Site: brandenburg
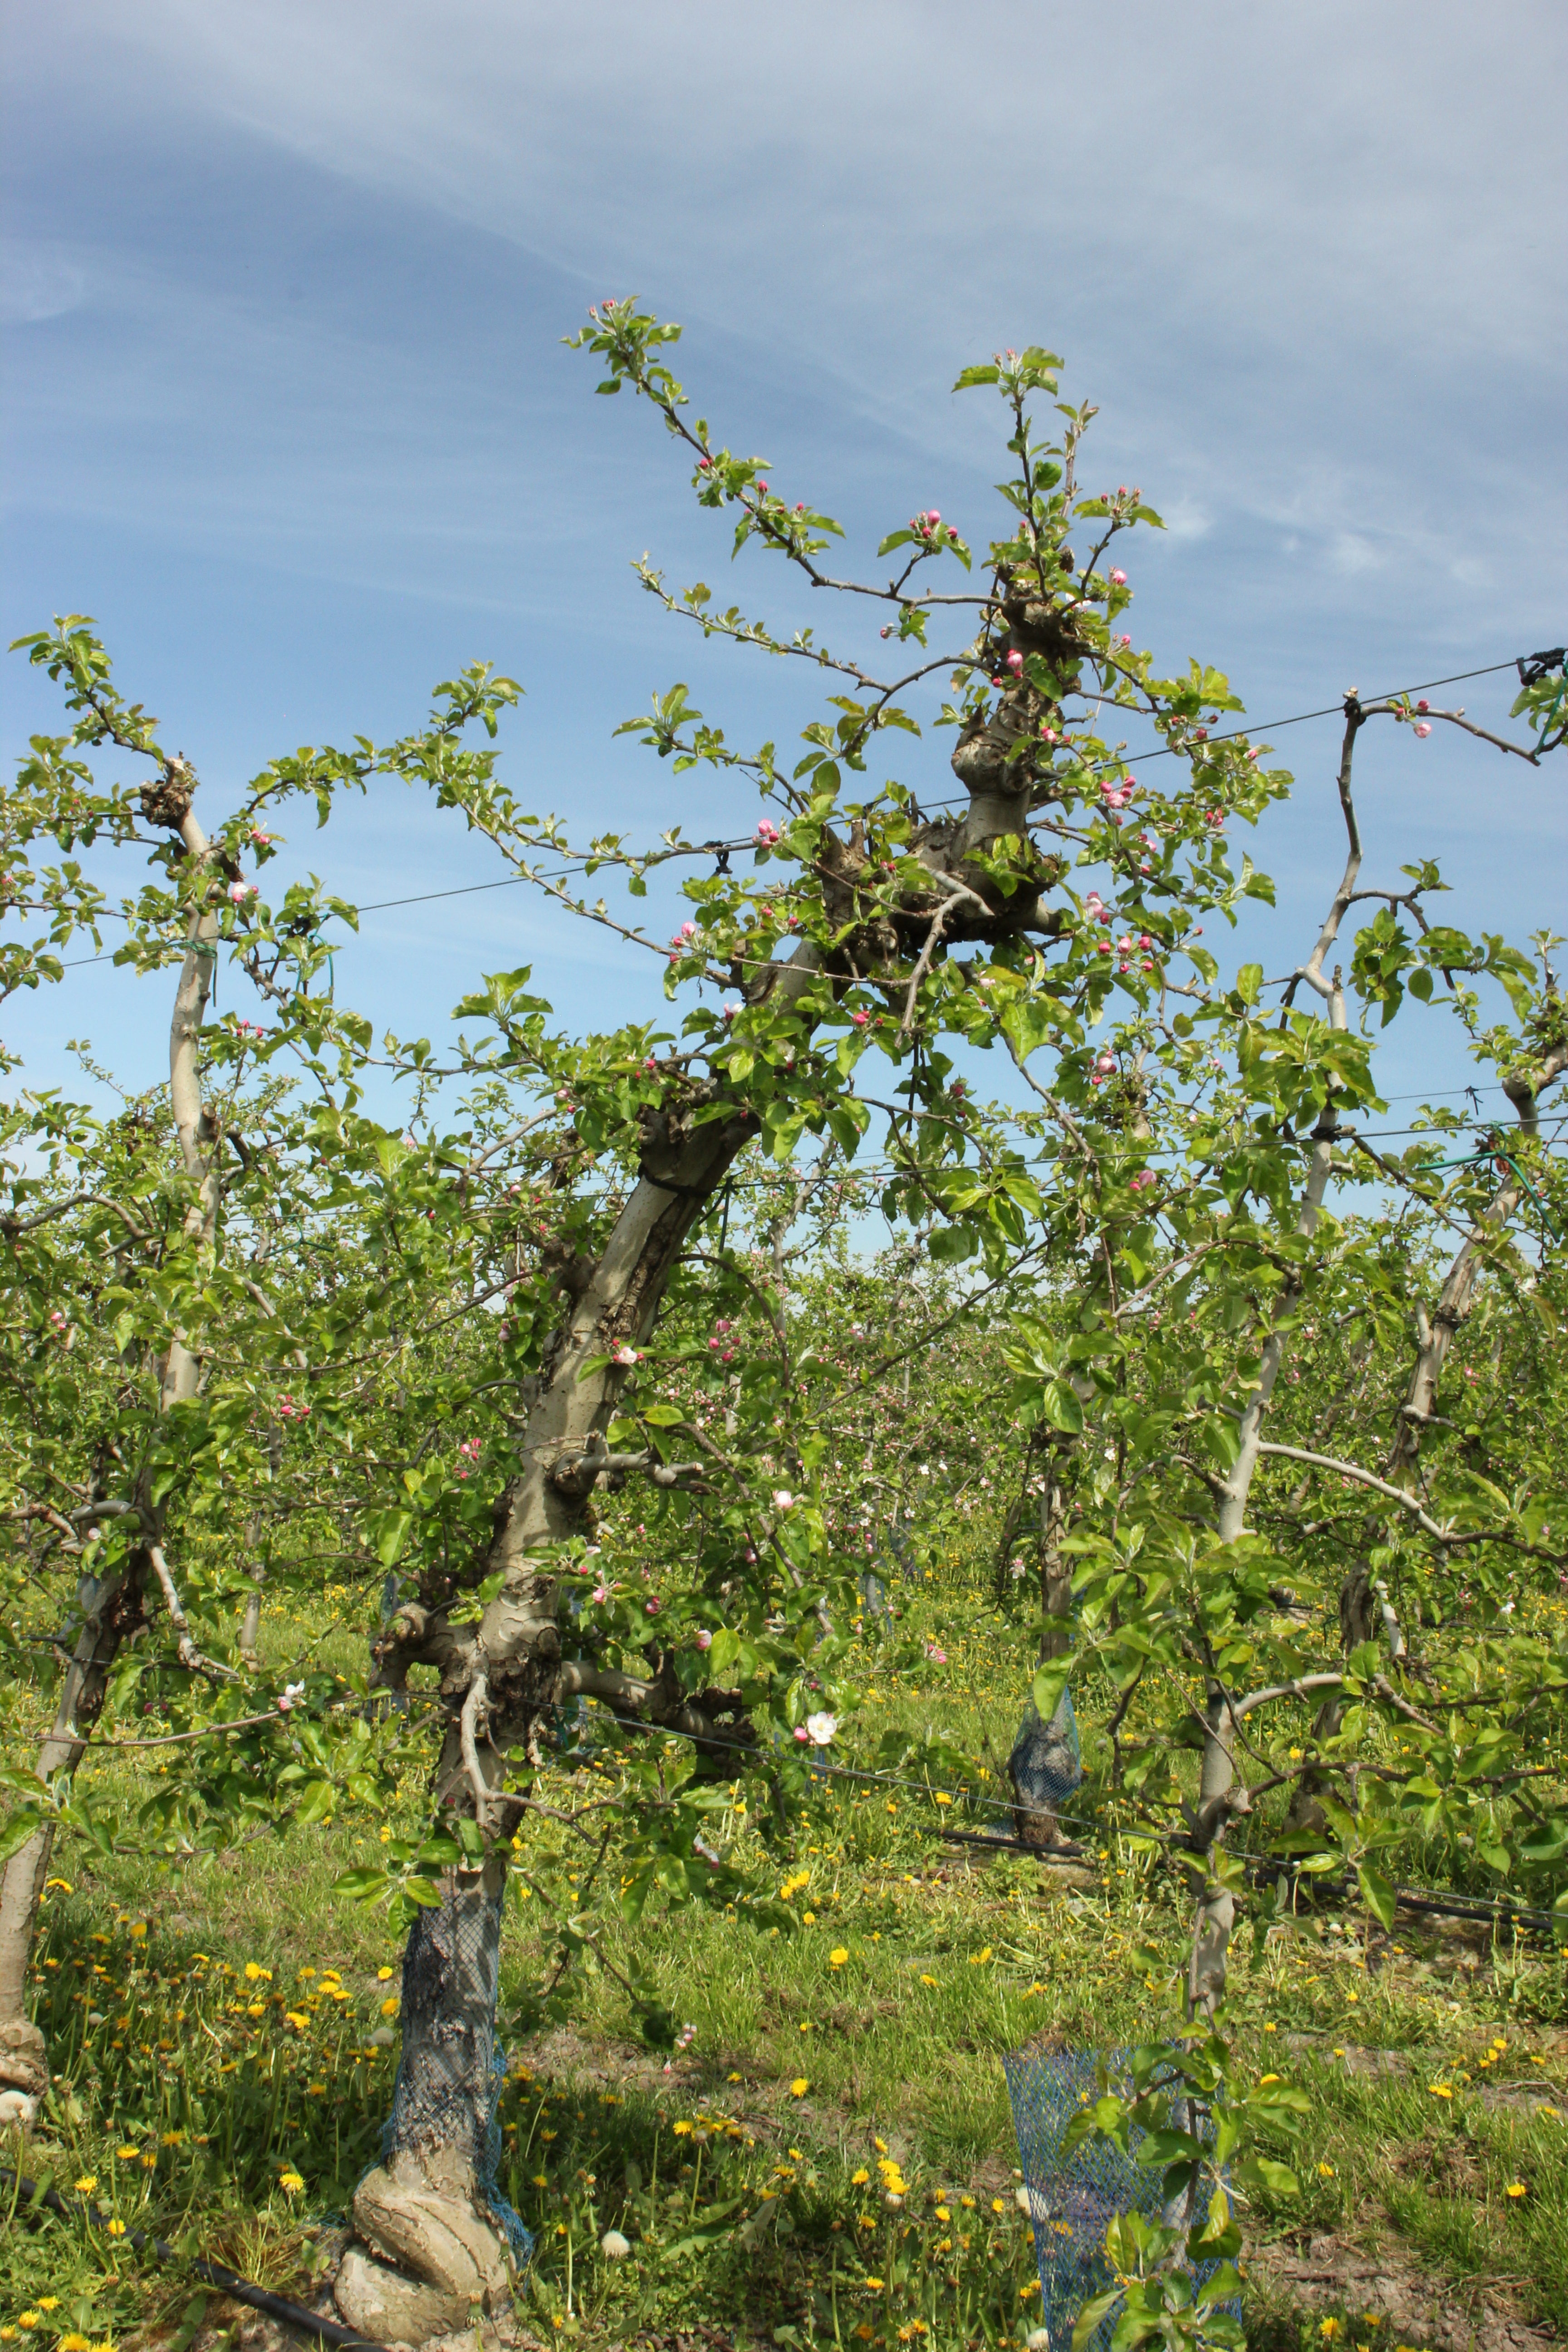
Growth stage (BBCH 60): Flowering